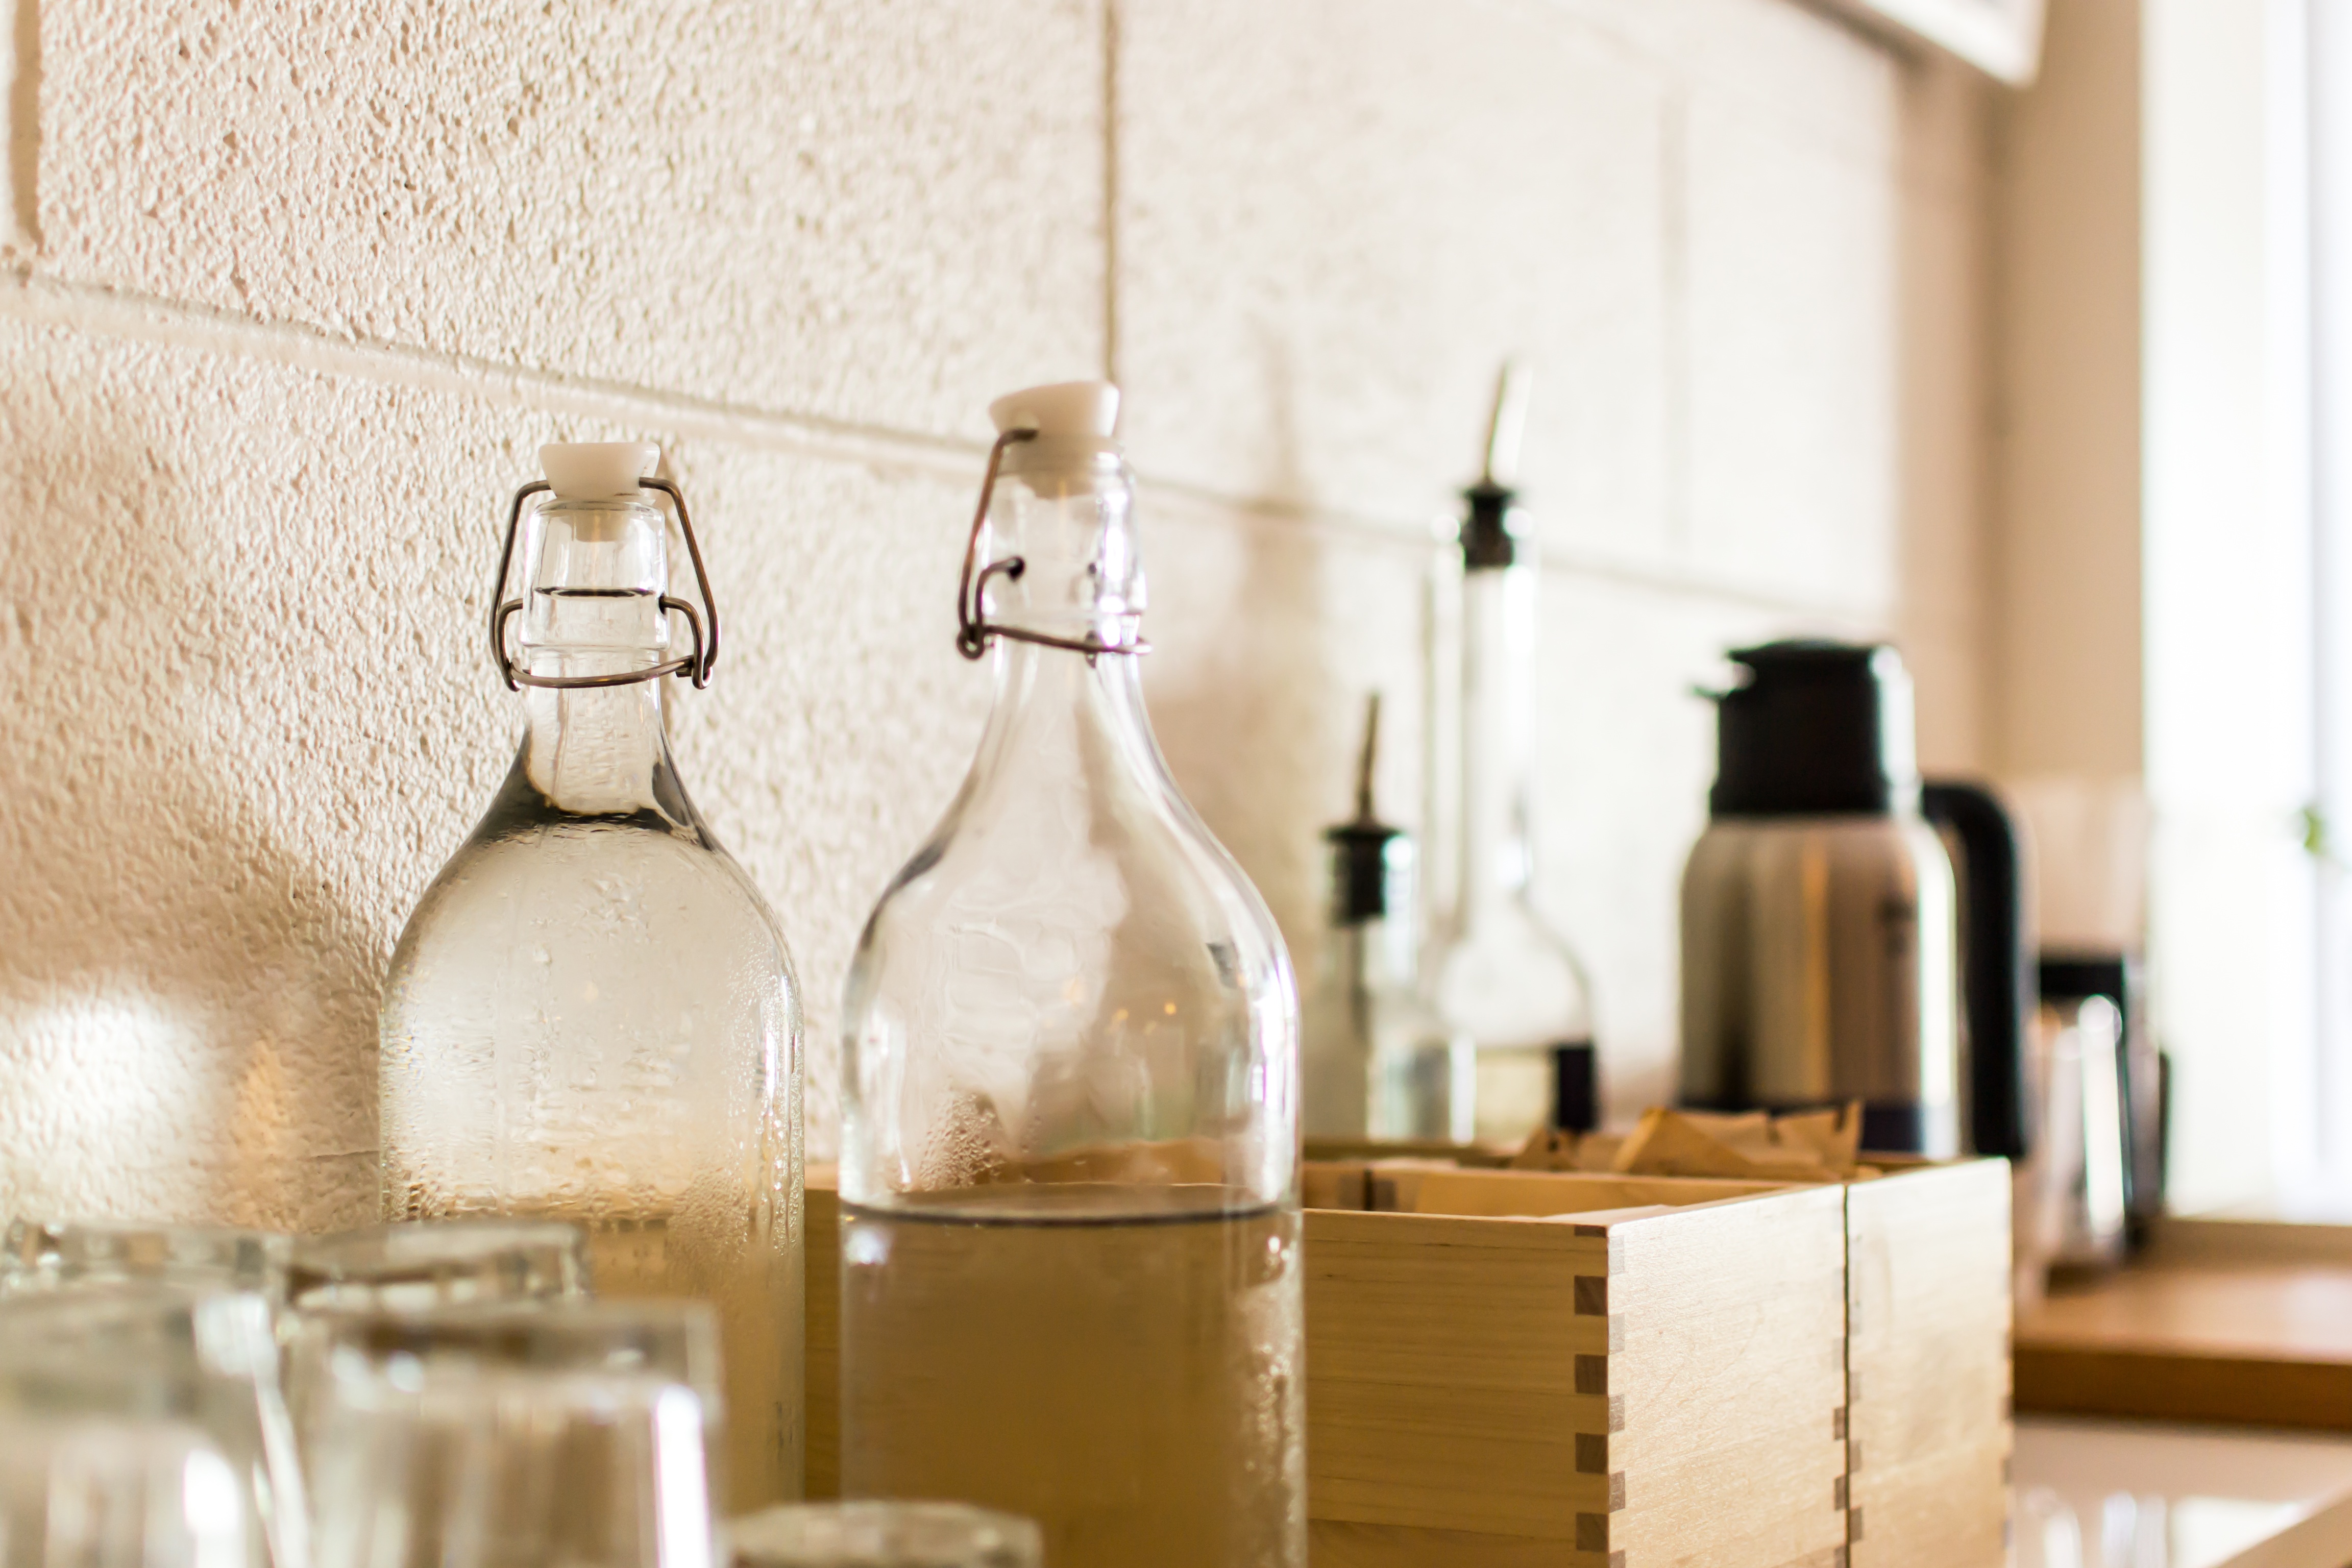
restaurant, meal, drink, room, brand